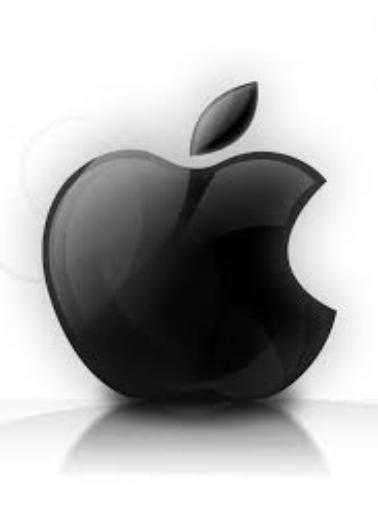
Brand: iPhone-1
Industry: Electronic